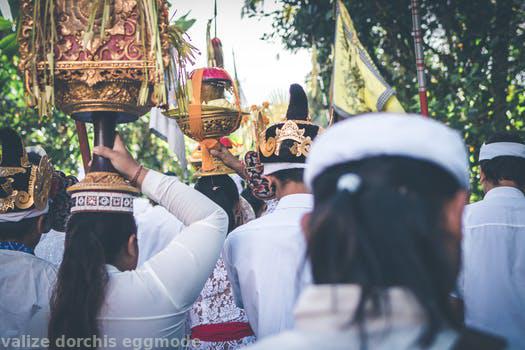
Label: Watermark